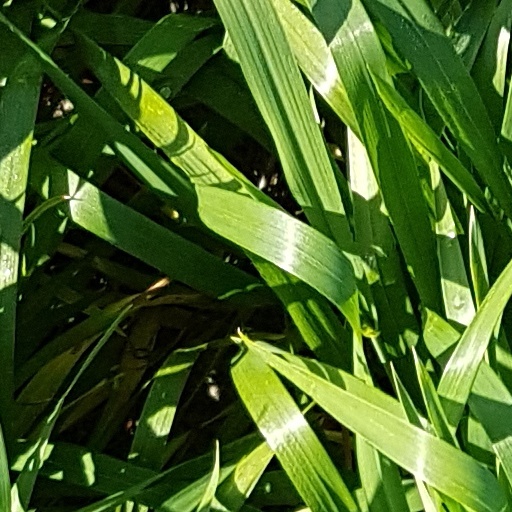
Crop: wheat